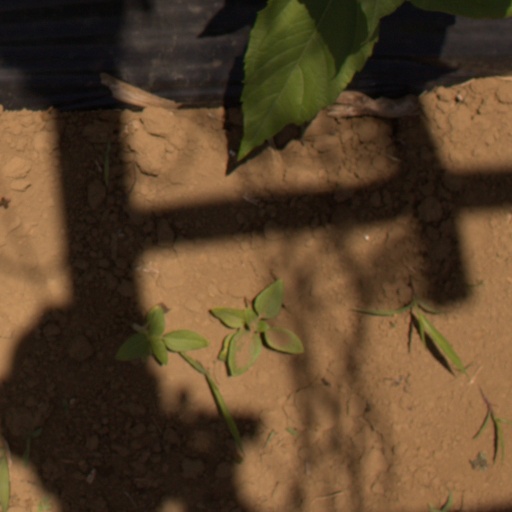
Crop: Jerusalem artichoke